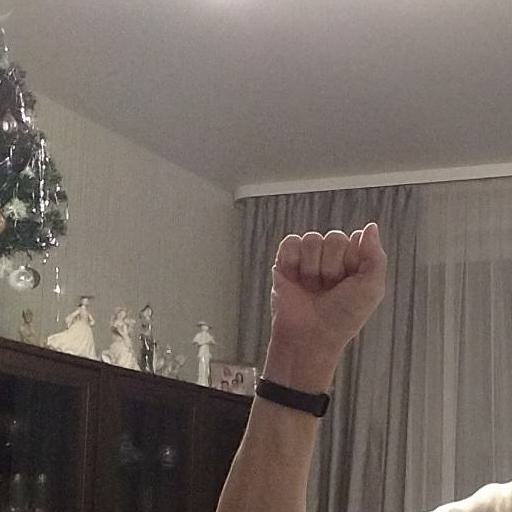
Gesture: fist